Fortran

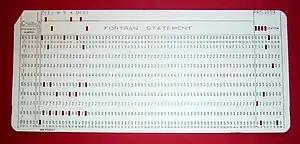
FORTRAN code on a punched card, showing the specialized uses of columns 1–5, 6 and 73–80

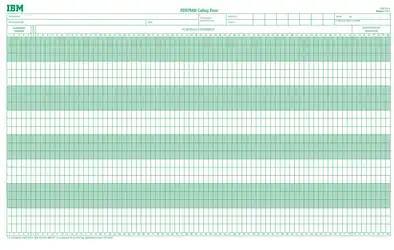
A reproduction of a FORTRAN coding form, printed on paper and intended to be used by programmers to prepare programs for punching onto cards by keypunch operators. Now obsolete.

Before the development of disk files, text editors and terminals, programs were most often entered on a keypunch keyboard onto 80-column punched cards, one line to a card. The resulting deck of cards would be fed into a card reader to be compiled. Punched card codes included no lower-case letters or many special characters, and special versions of the IBM 026 keypunch were offered that would correctly print the re-purposed special characters used in FORTRAN.